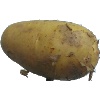
Label: Potato White 1